Harry Dickson

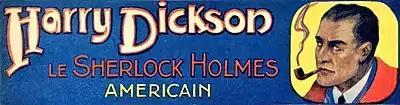
The "Harry Dickson" cover heading

Harry Dickson is a fictional pulp detective, born in America, educated in London, and was called "The American Sherlock Holmes". He has appeared in almost 200 pulp magazines published in Germany, the Netherlands, Belgium and France.